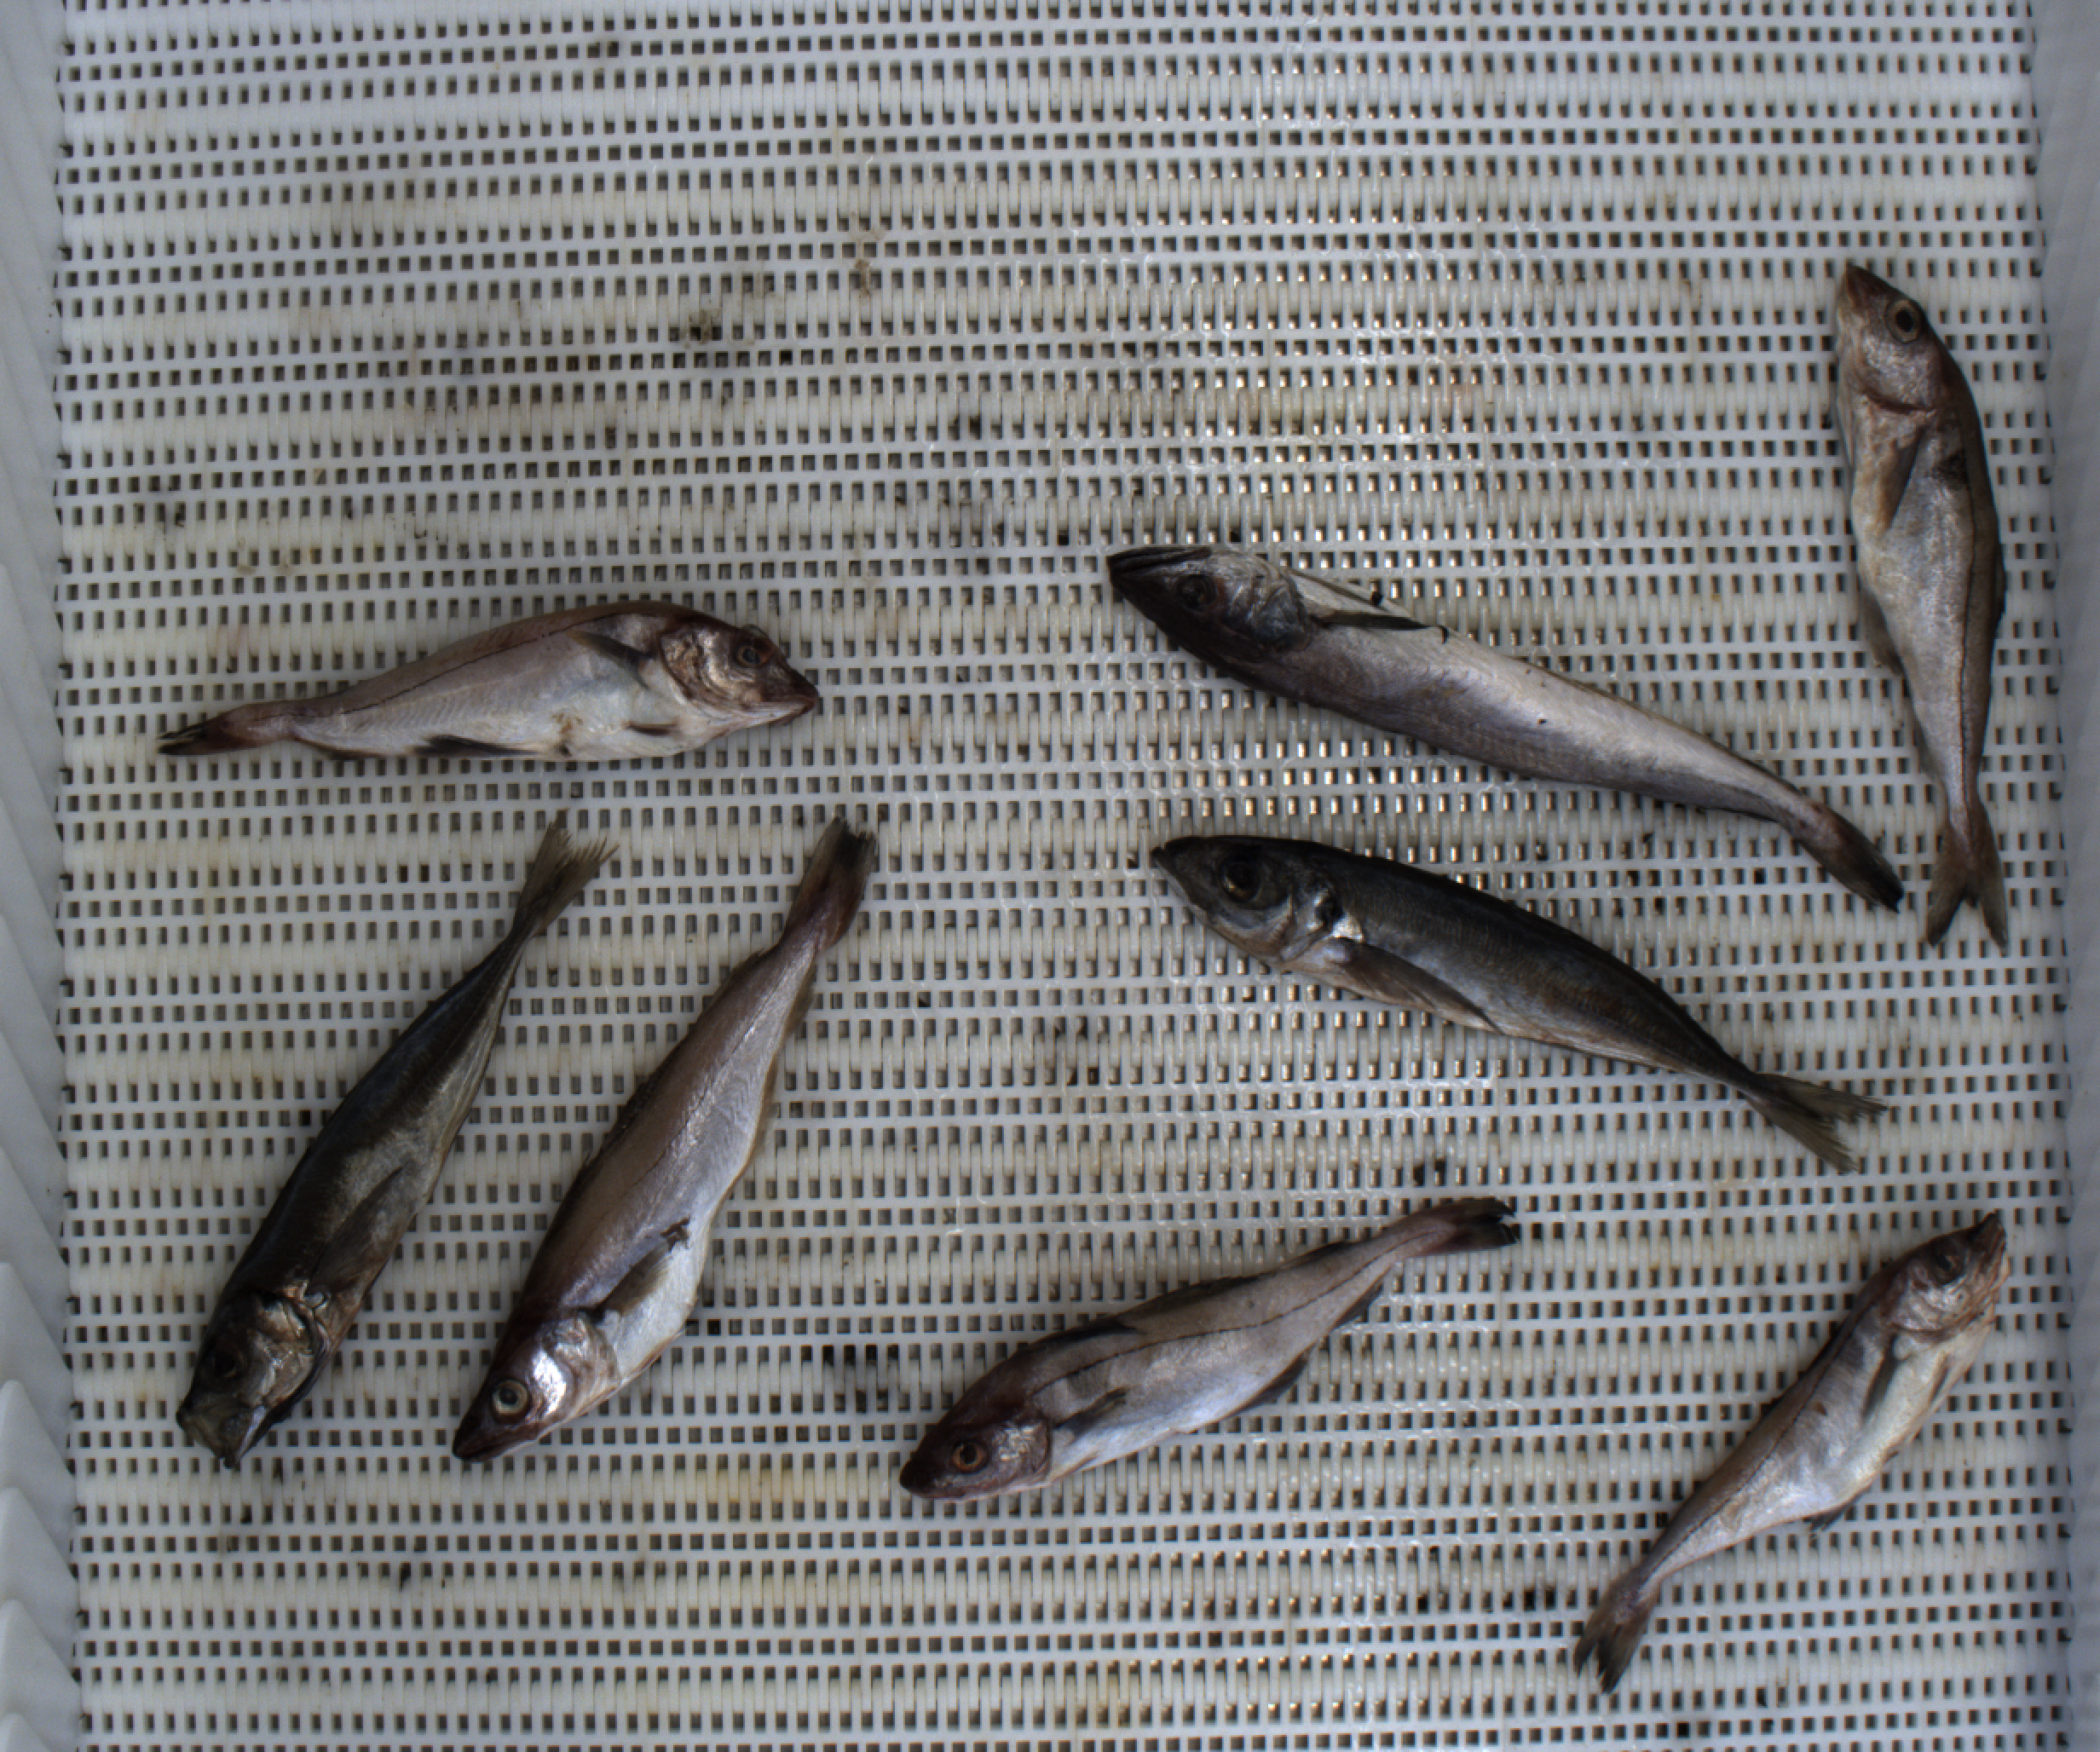
Total fish: 8
Cod: 0
Haddock: 4
Whiting: 1
Hake: 1
Horse mackerel: 2
Saithe: 0
Other: 0